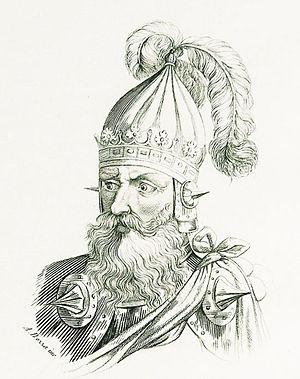
Mendog ou Mindaugas, grand-duc puis roi de Lituanie.